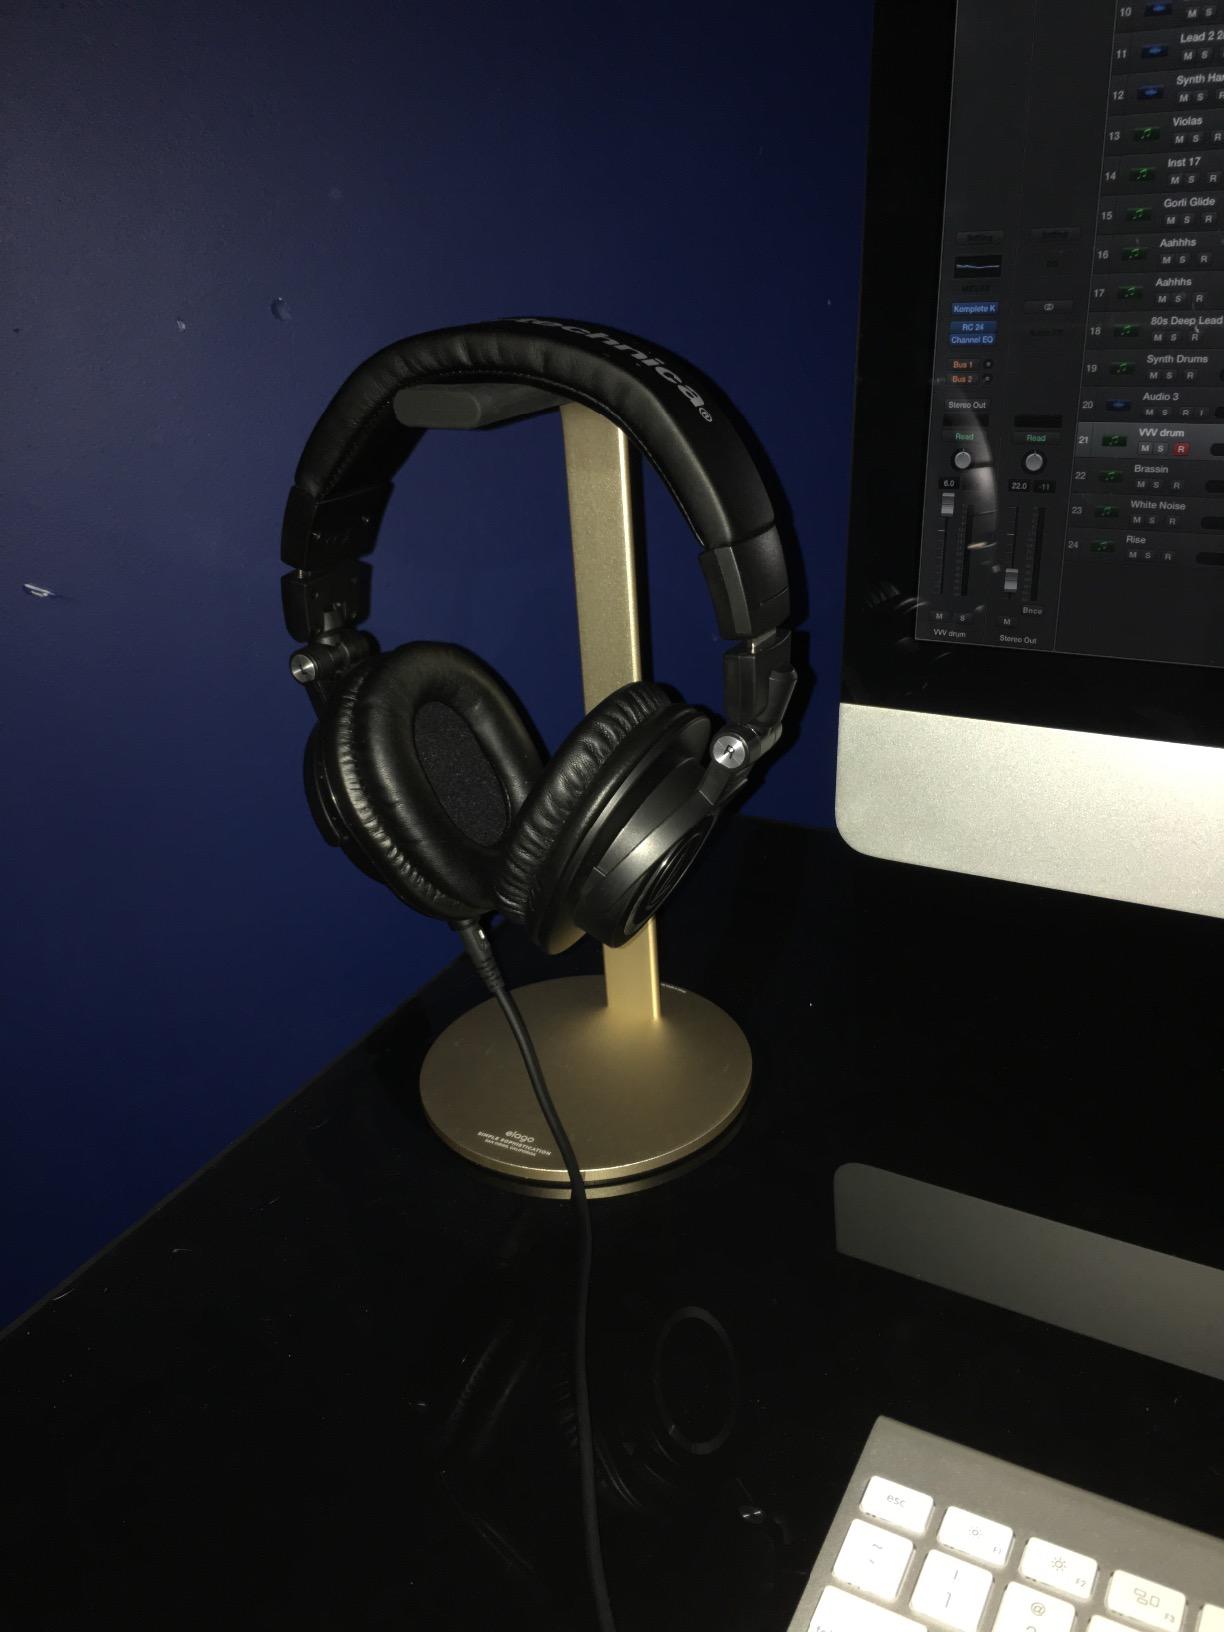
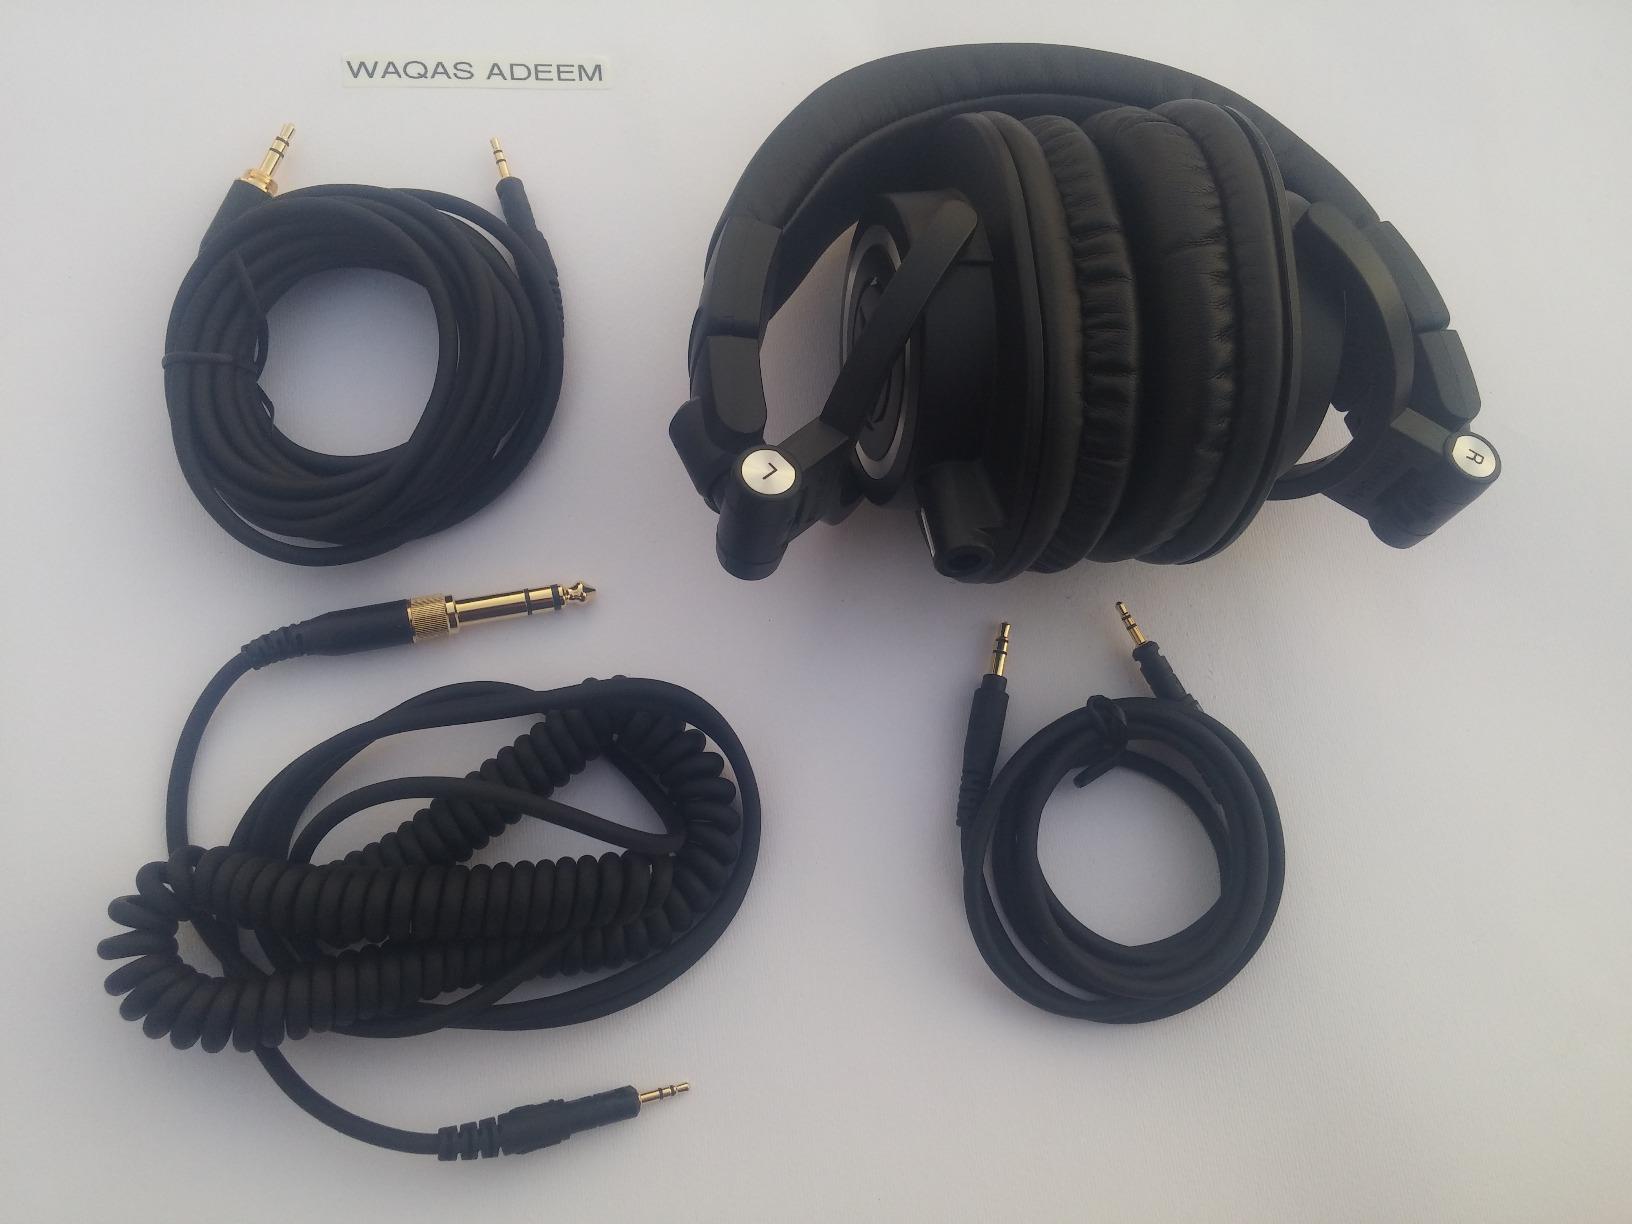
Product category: headphones
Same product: yes